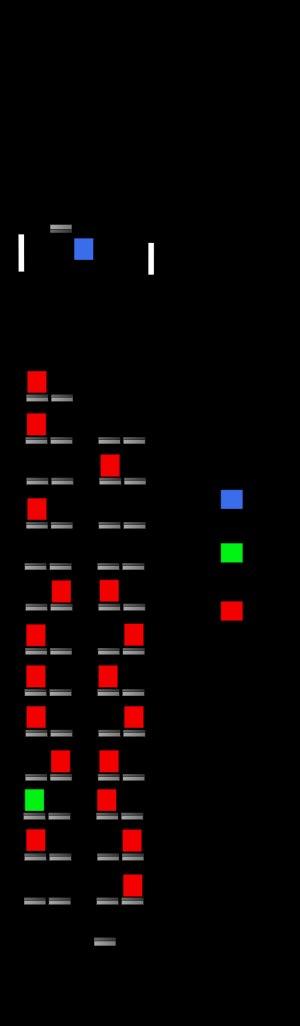
Le vol Luxair 9642 était un vol de la compagnie aérienne luxembourgeoise Luxair reliant, le 6 novembre 2002, l'aéroport de Berlin-Tempelhof, en Allemagne, à l'aéroport de Luxembourg-Findel. Il était opéré par un Fokker 50, qui s'est écrasé lors de sa phase d'approche de l'atterrissage, entre Niederanven et Roodt-sur-Syre, à 6 milles marins de la piste 24.